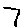
Label: 7